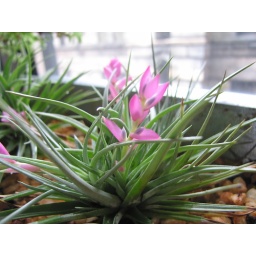
office Tillandsia in flower 3